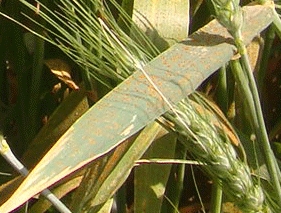
Label: Wheat___Brown_Rust